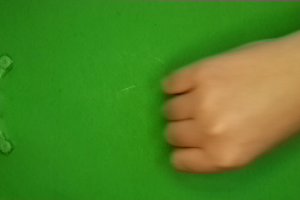
Label: rock